State Route 2005 (Delaware County, Pennsylvania)

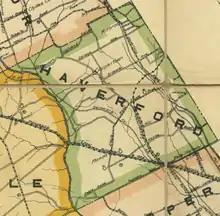
Map of Haverford Township from 1913, showing Darby Road as Coopertown Road

SR 2005 begins at an intersection between two forks of Darby Road and Sproul Road (Pennsylvania Route 320) in Haverford Township, Pennsylvania. Immediately after its western terminus, the two forks join and proceed almost due east into woodland with some residential development. The area is generally referred to as Bryn Mawr, Pennsylvania due to sharing a common ZIP code (19010) with the community; however, Bryn Mawr's census-designated place (CDP) is located wholly within Lower Merion Township. SR 2005 intersects side street Brennan Drive before crossing Ithan Creek shortly upstream from its mouth at Darby Creek. Carrying 9002 vehicles a day, the bridge is listed as functionally obsolete by the National Bridge Inventory (NBI). In evaluating the structural sufficiency of the bridge, the NBI stated that it is "somewhat better than minimum adequacy to tolerate being left in place as is," estimating the improvement cost to be $99,000.